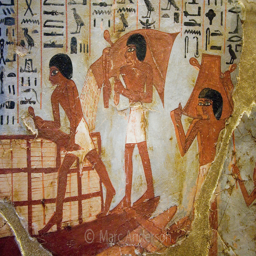
detail of an ancient painting in the museum